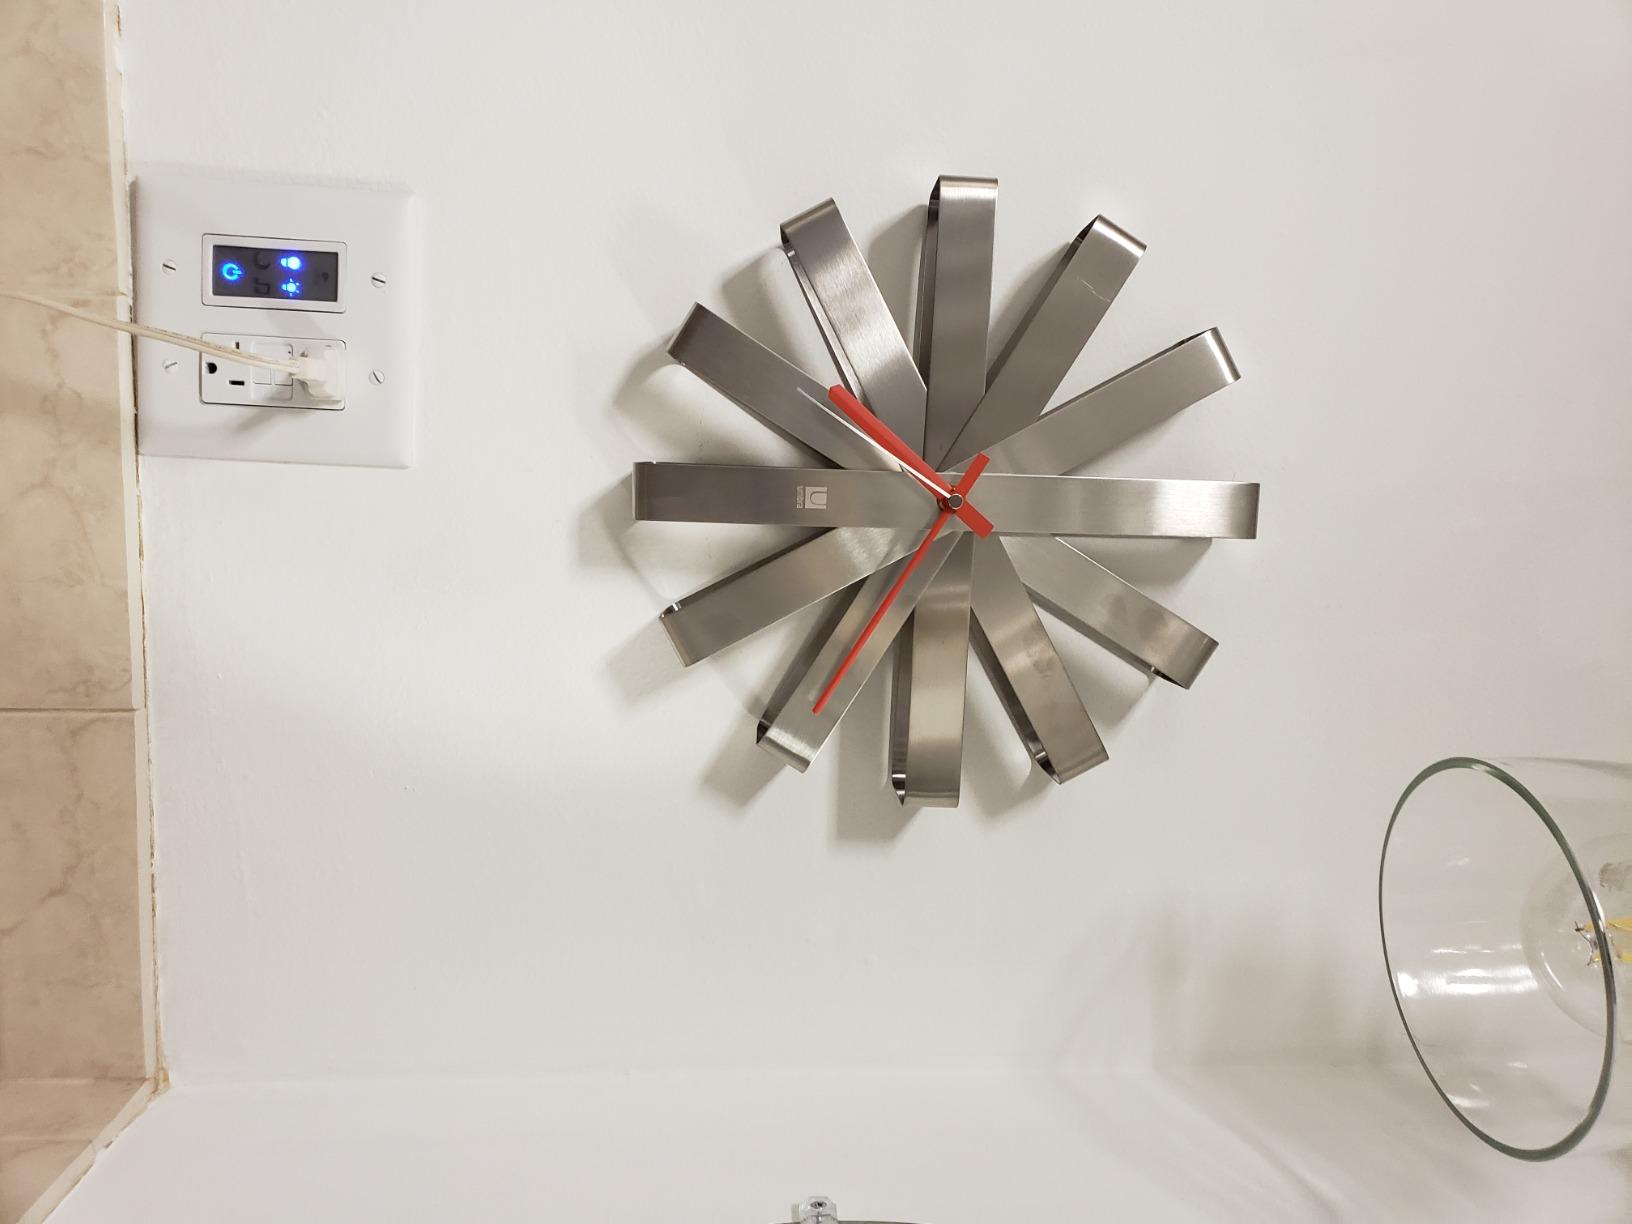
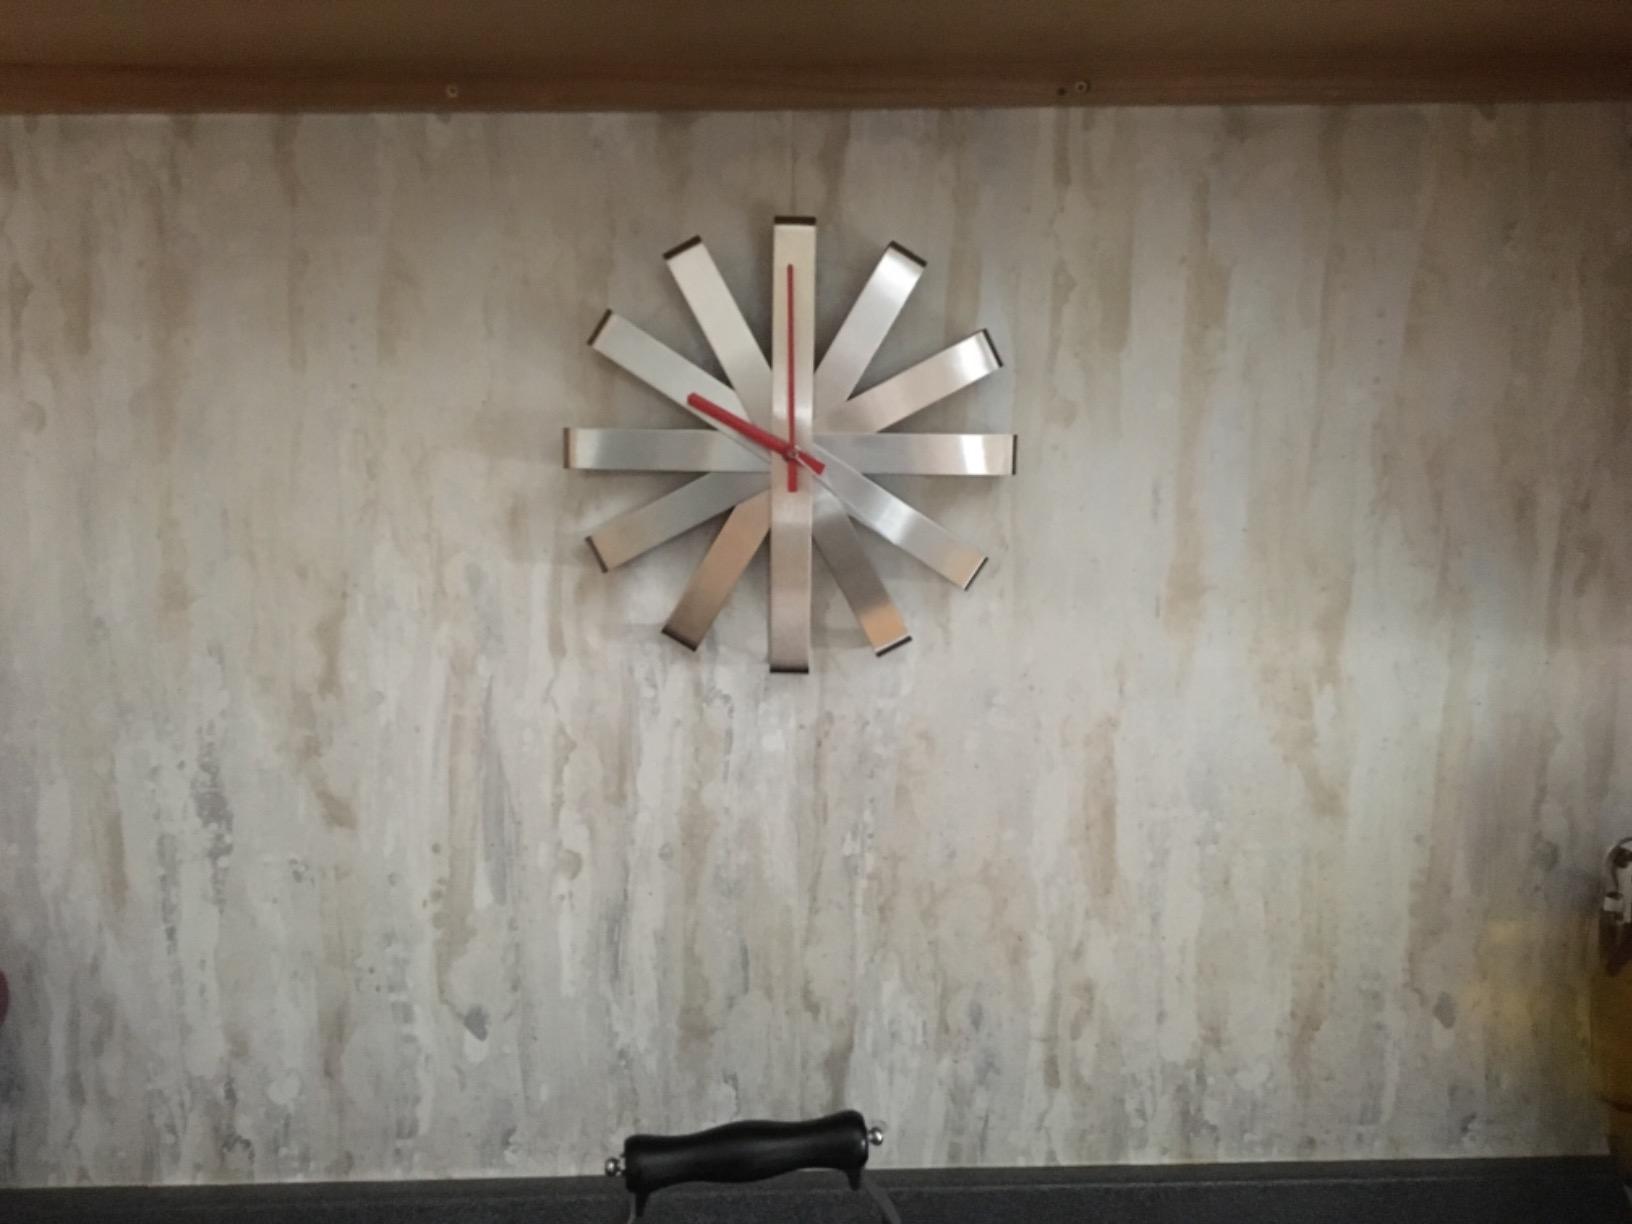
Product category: clock
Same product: yes